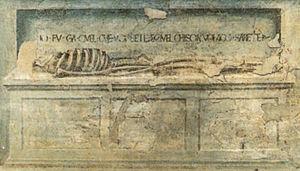
La Trinité est une fresque de Masaccio, peinte dans l'église Santa Maria Novella à Florence, entre 1425 et 1428, selon les sources, et redécouverte en 1861.